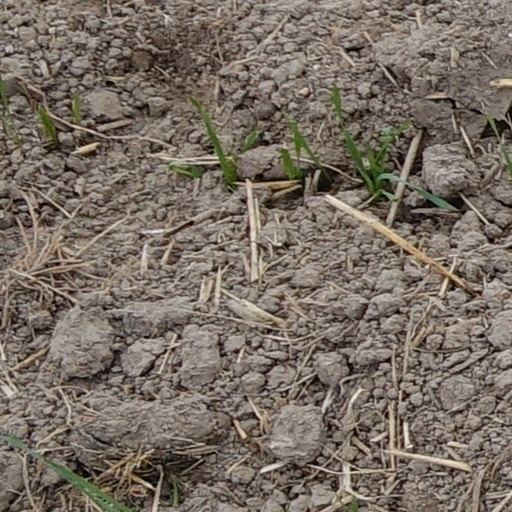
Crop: wheat